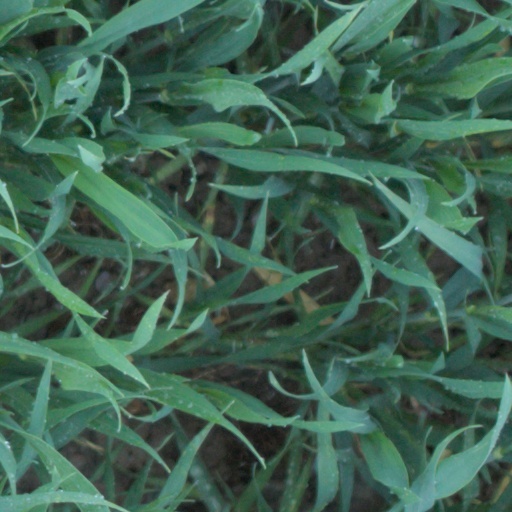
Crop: wheat